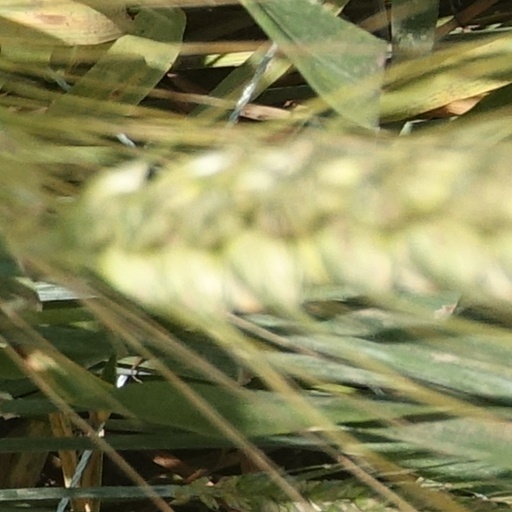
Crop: wheat